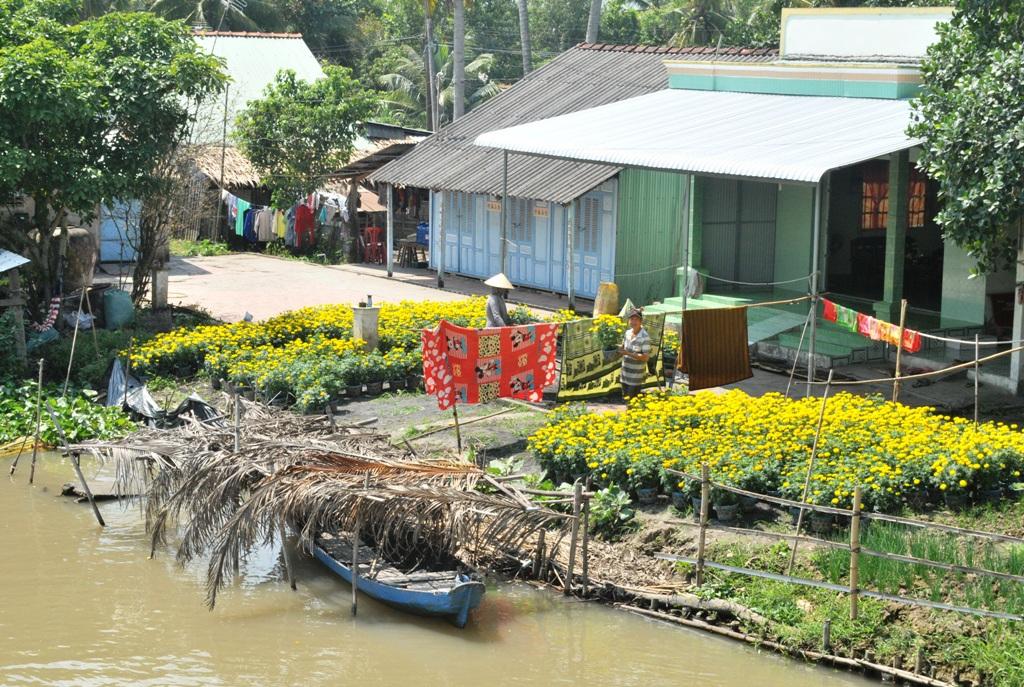
người đàn ông và người phụ nữ đội nón lá đang chăm sóc cây cảnh